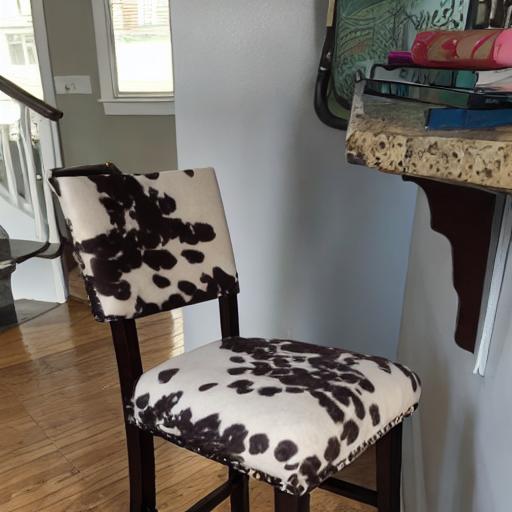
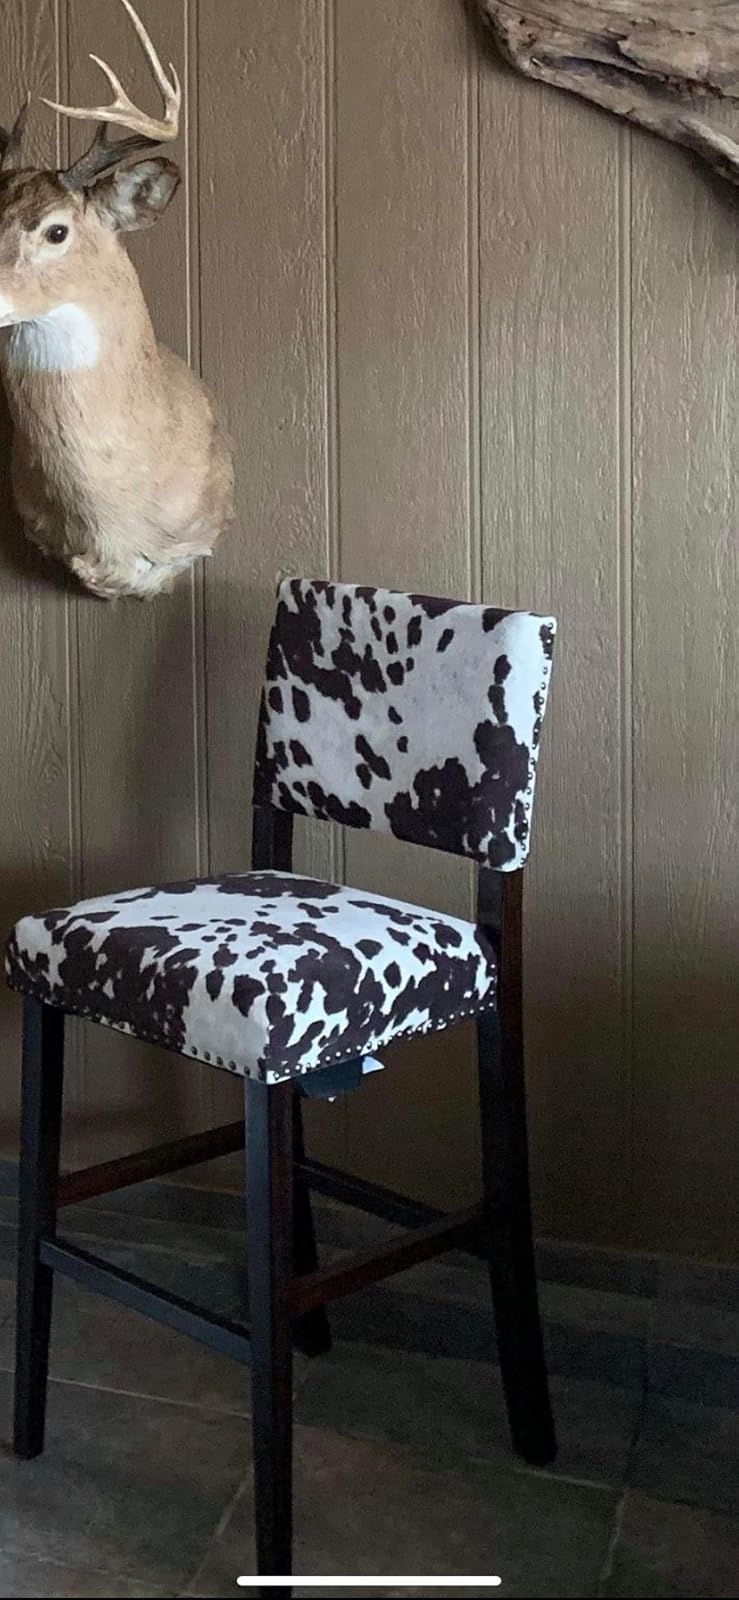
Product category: stool
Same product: no